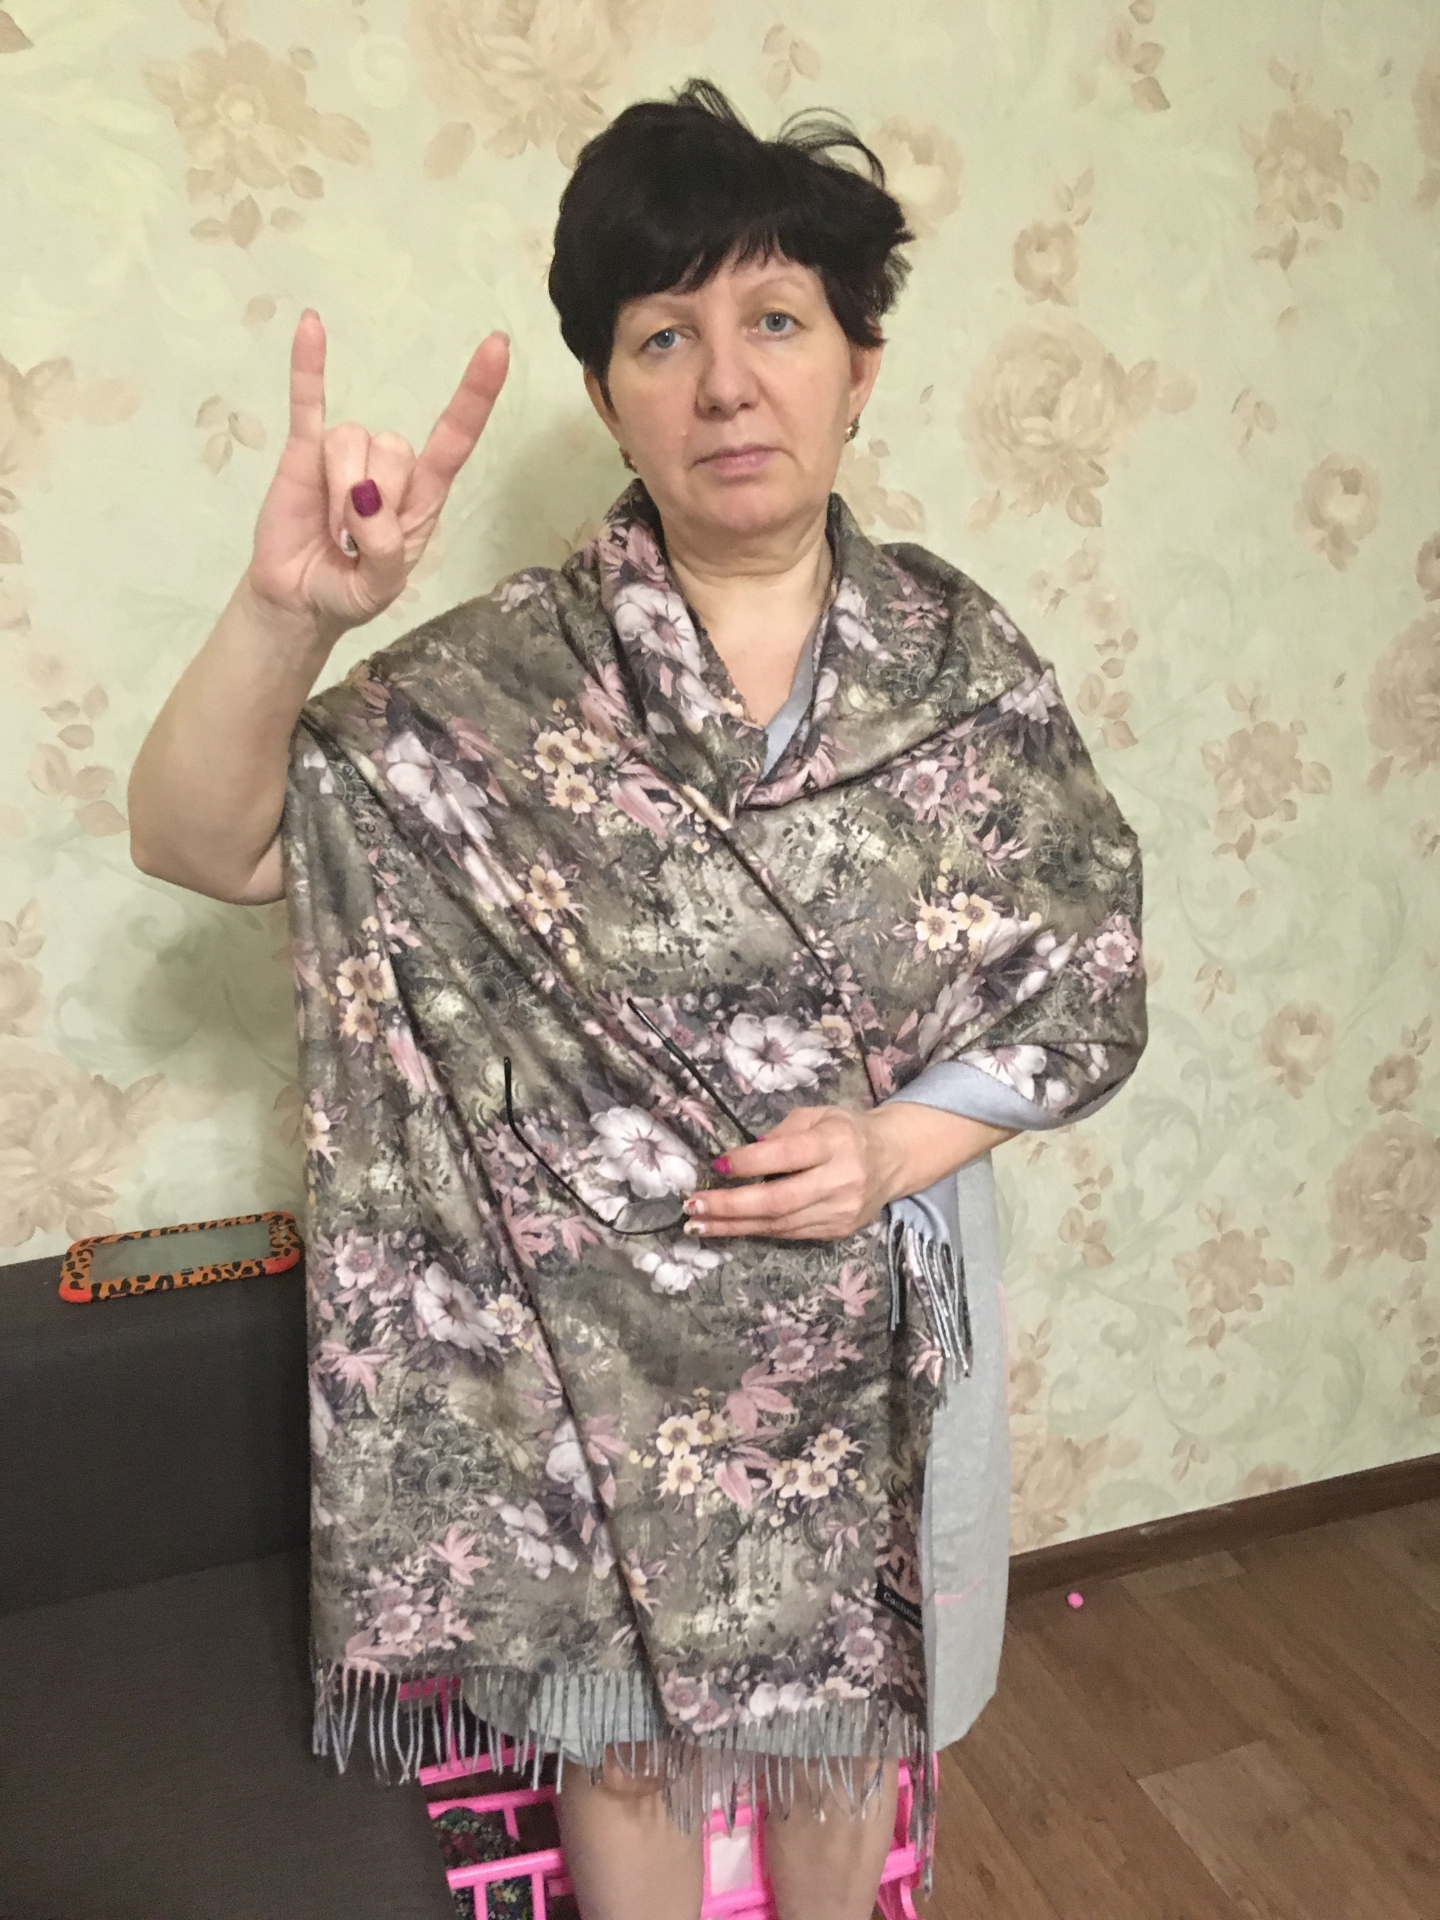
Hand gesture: rock